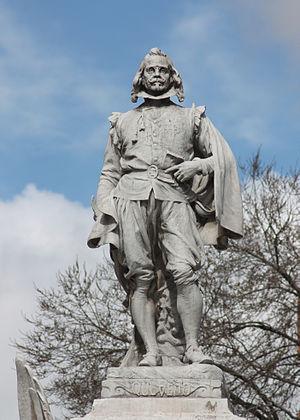
Francisco Gómez de Quevedo Villegas y Santibáñez Cevallos, né probablement le 14 septembre 1580 à Madrid et mort le 8 septembre 1645 à Villanueva de los Infantes, province de Ciudad Real, est un écrivain espagnol du Siècle d’or, dont il est l’une des figures les plus importantes et les plus complexes de la littérature.